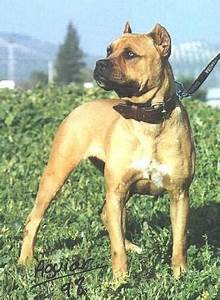
Label: dog